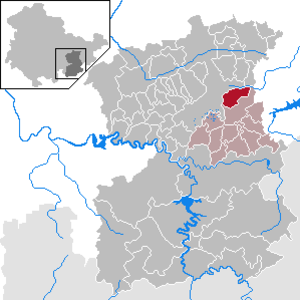
Moßbach est une municipalité allemande du land de Thuringe, dans l'arrondissement de Saale-Orla, au centre de l'Allemagne. En 2015, sa population est de 399 habitants.